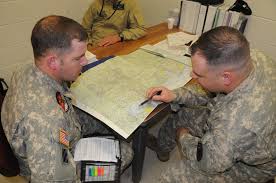
Label: Air Defense